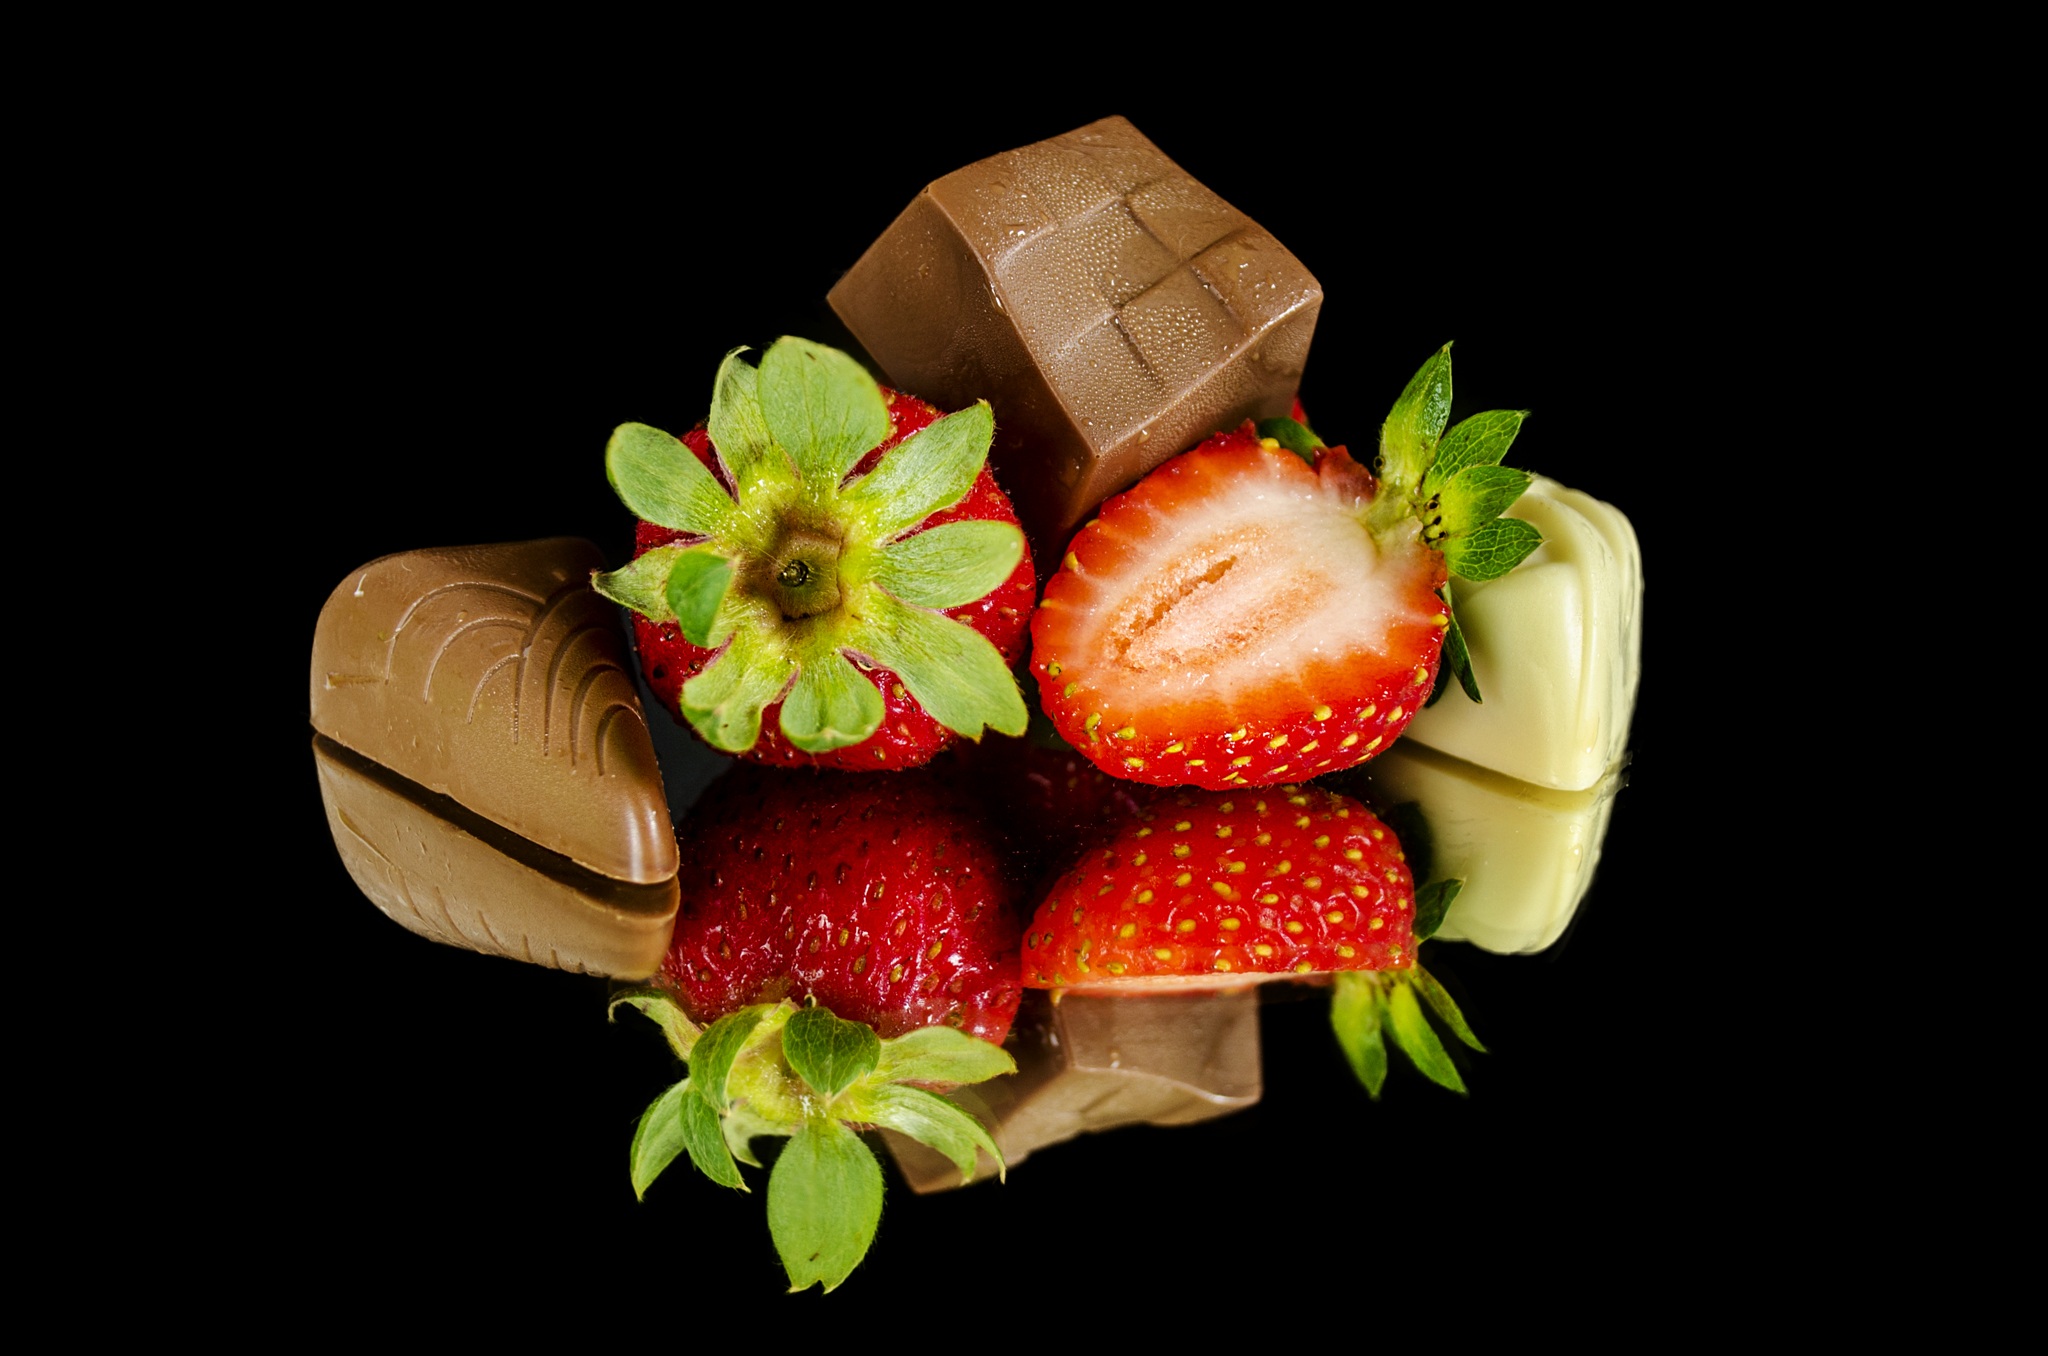
plant, fruit, berry, sweet, flower, ripe, food, red, produce, fresh, chocolate, juicy, gourmet, snack, dessert, indulgence, delicious, strawberry, luxury, tasty, carving, valentine, strawberries, treat